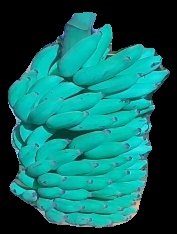
Variety: elakki-bale
Grade: grade2